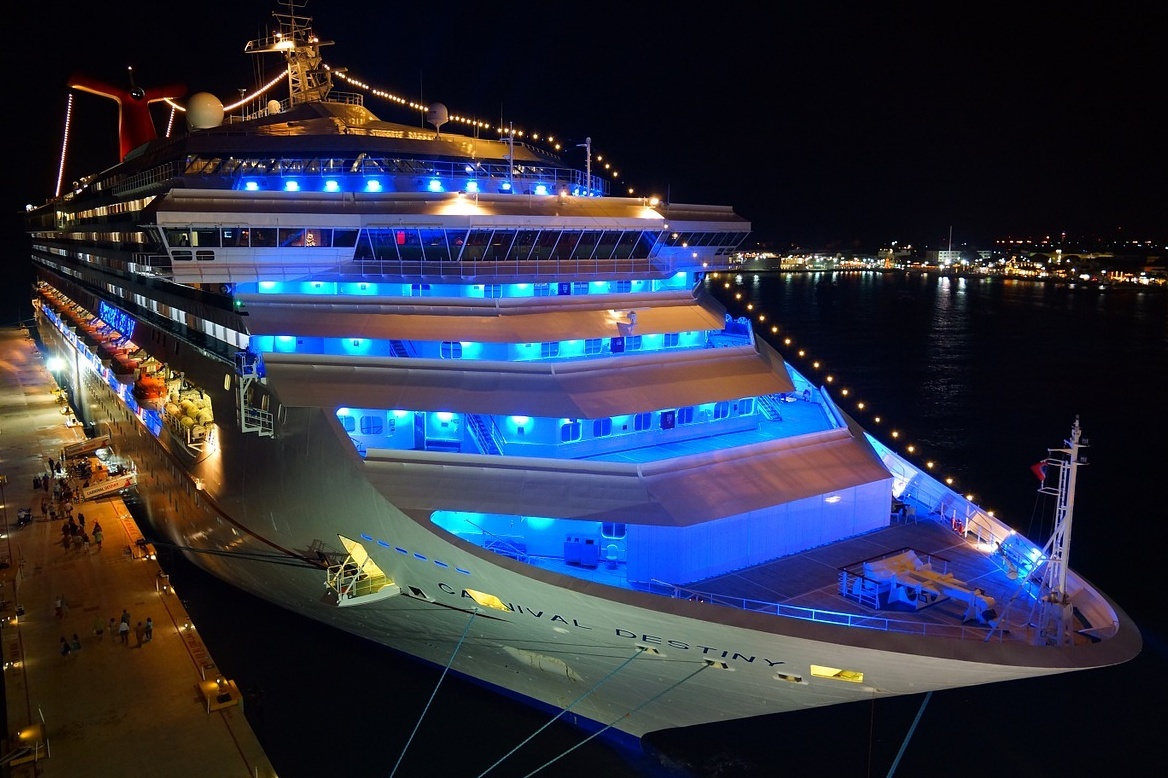
Vehicle type: Ships